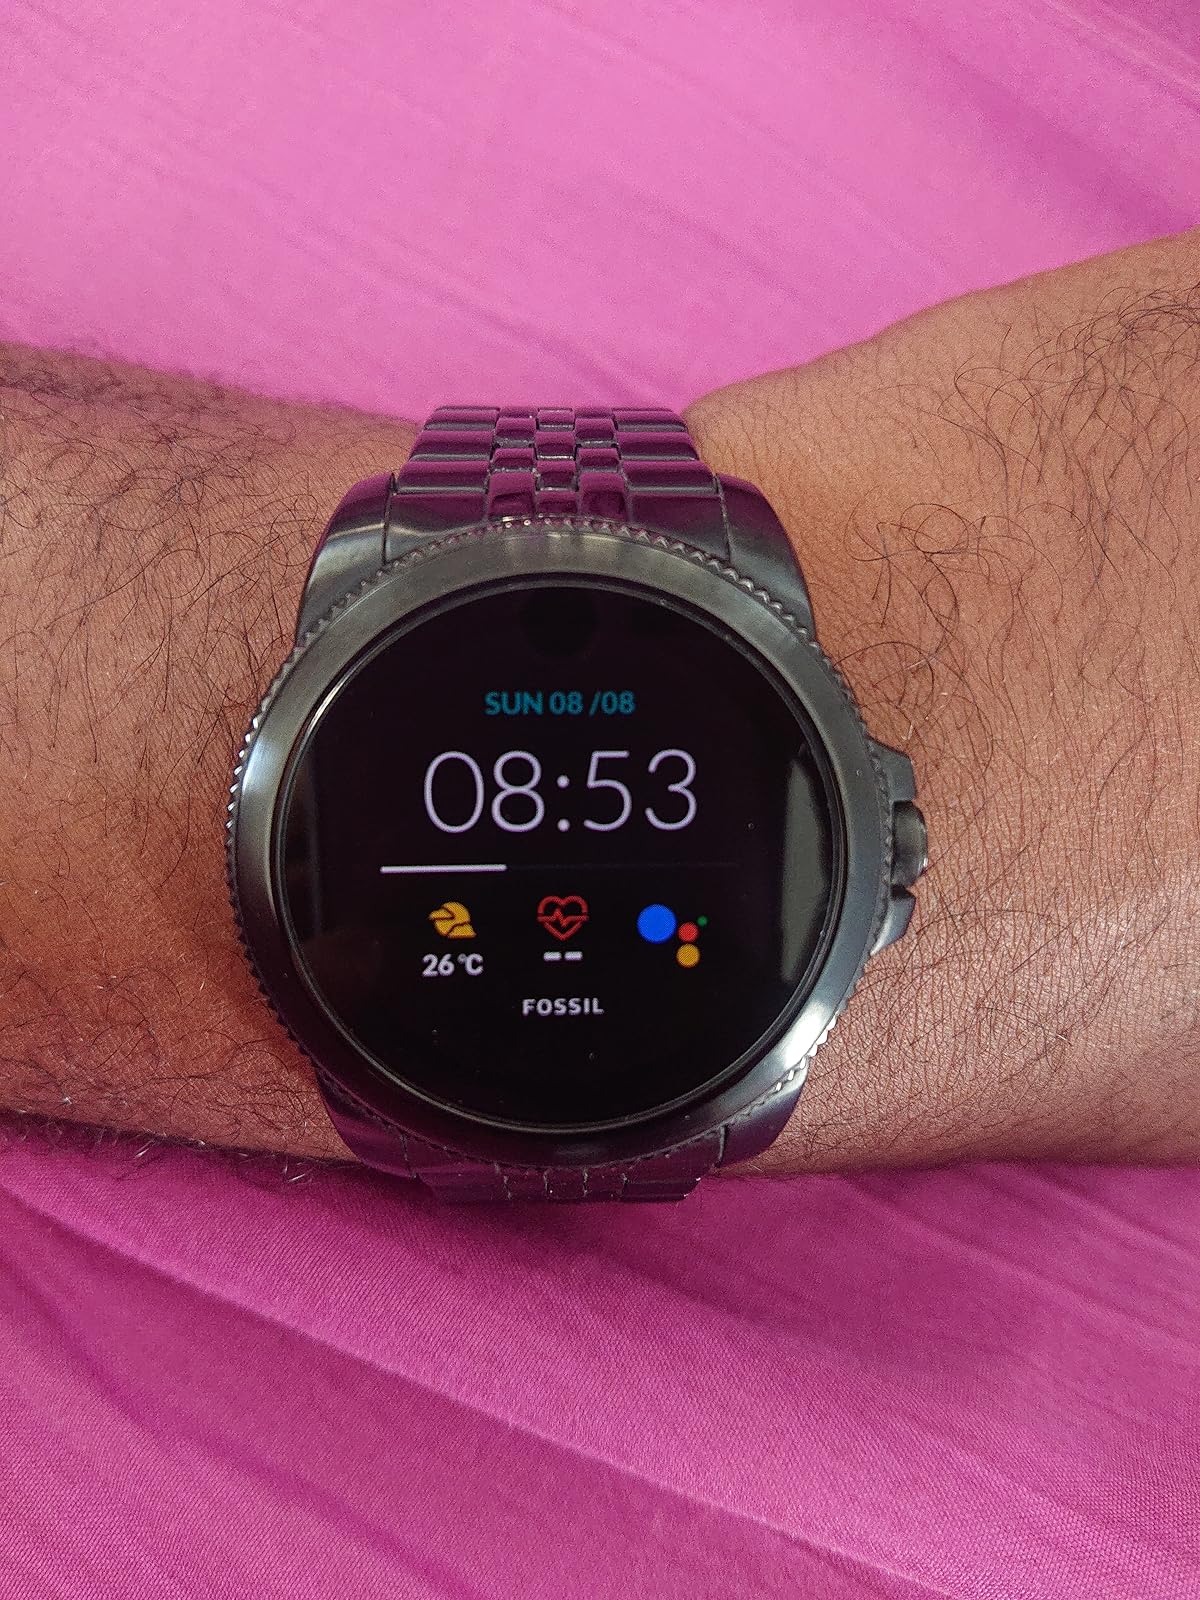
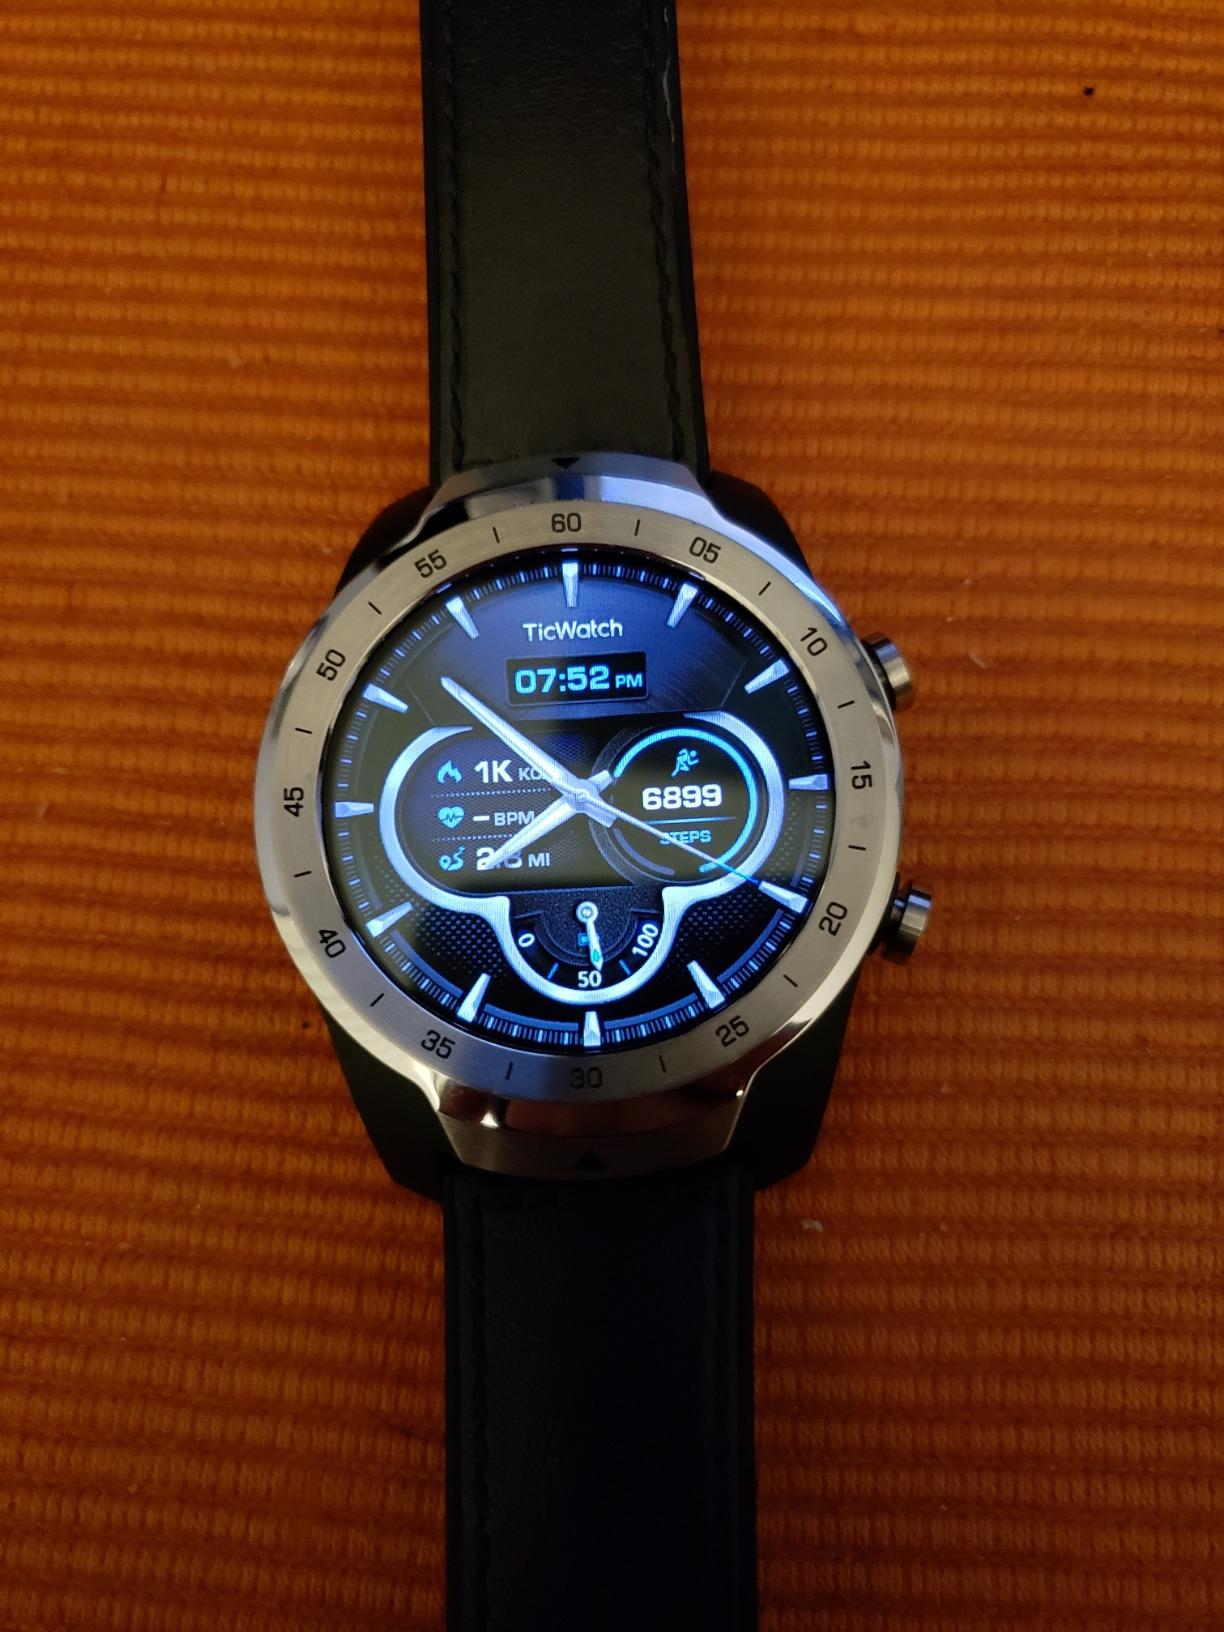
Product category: smartwatch
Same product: no